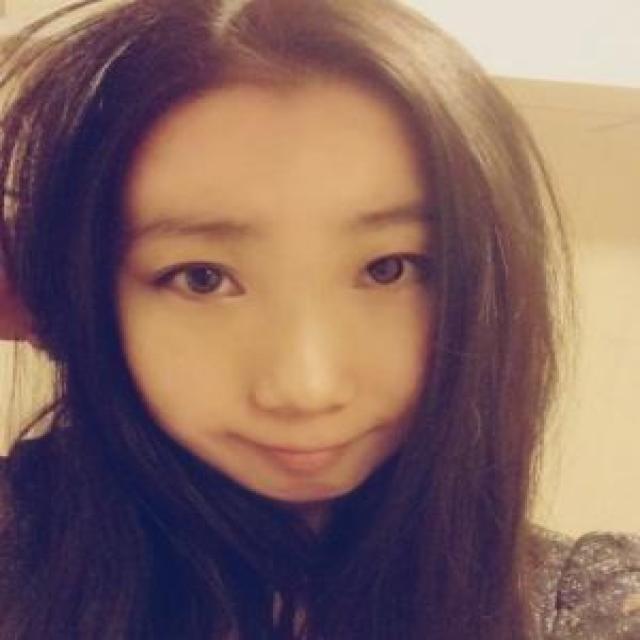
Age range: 21-44